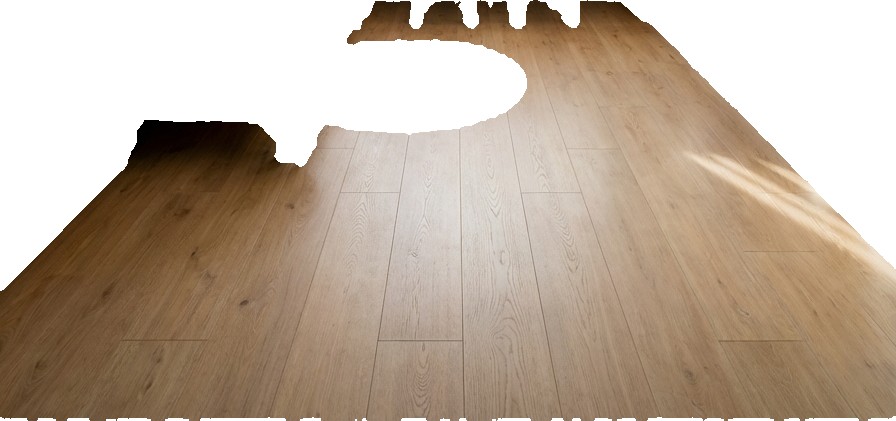
Surface category: floors